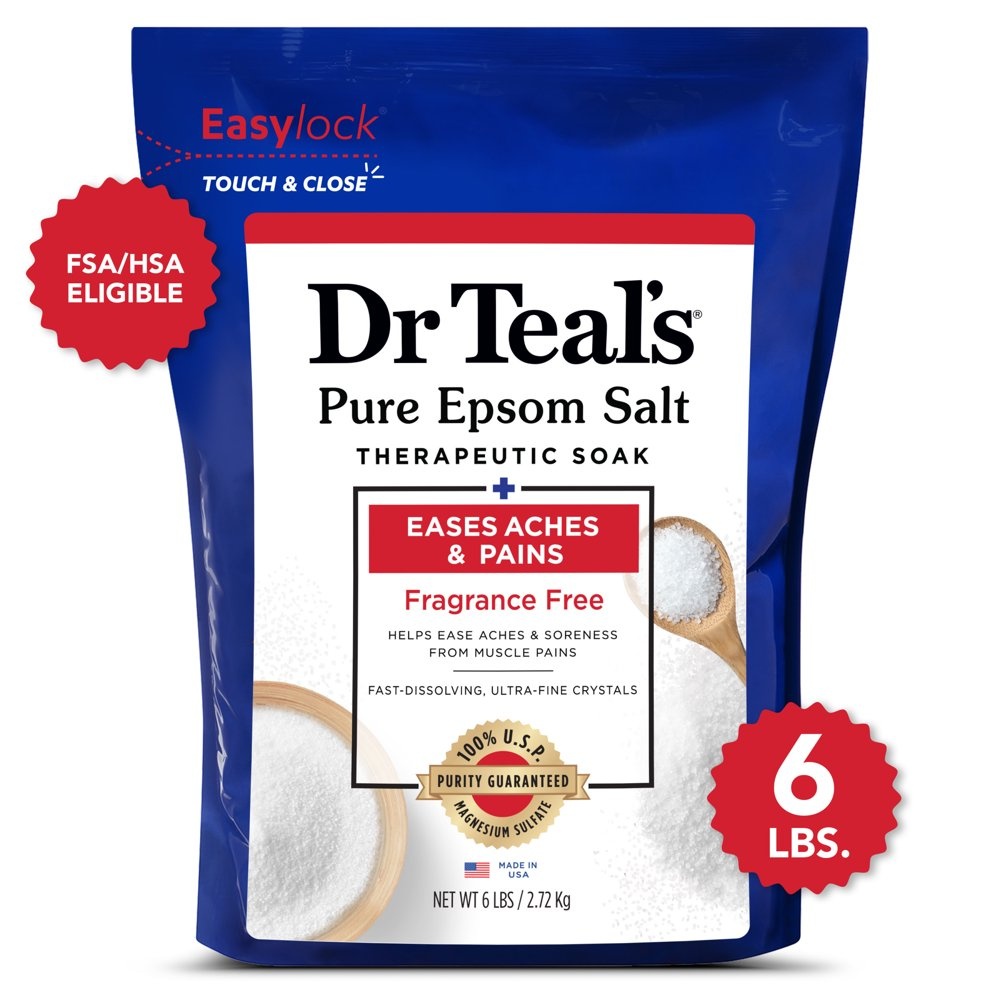
Dr Teal'S Pure Epsom Salt Soak, Therapeutic, Fragrance Free, 6 Lbs
Dr Teal’s Pure Epsom Salt Fragrance Free Therapeutic Salt Soak is made of natural, pharmacy-grade Magnesium Sulfate USP which is great for helping revitalize tired, achy muscles. Our signature pure Epsom salt ingredient is often vital for recovery, making this a must-have for athletes and first-aid kits. Not only can you use this salt soak in the bath, you can also blend it with your favorite Dr Teal’s body wash to create a luxurious exfoliant for your skin. Dr Teal’s Pure Epsom Salt Soaks are paraben-free, phthalate-free, cruelty-free, and vegan. PHARMACY-GRADE EPSOM SALT: Helps ease aches and sore muscles EASE YOUR ACHES & PAINS: Powerful blend of Epsom Salt works to ease your muscle aches FIRST-AID: Ideal for treating more severe muscle aches & injuries TIRED FEET: Great for sore and exhausted feet FAST-DISSOLVING: Ultra fine crystals quickly dissolve MOISTURIZE & SOFTEN: Deeply moisturizes & nourishes skin RELAX & UNWIND: Enjoy and de-stress with a lovely bubble bath experience NO HARSH INGREDIENTS: Paraben & phthalate free CRUELTY-FREE: Vegan formula & never tested on animals Ingredients MAGNESIUM SULFATE U.S.P. (EPSOM SALT)/div> Product Dimensions: 11.75 inches x 7.54 inches x 3.75 inches. Weight: 6.0 lb Item Specifications: Features Daily Therapy, Daily Use, Gentle, Massaging, Therapeutic Brand Dr Teal's Assembled Product Weight 6 lb Manufacturer PDC Brands Assembled Product Dimensions (L x W x H) 7.54 x 3.75 x 11.75 Inches
Brand: PDC Brands
Category: Health & Beauty > Personal Care > Massage & Relaxation > Massage Stone Warmers